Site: brandenburg
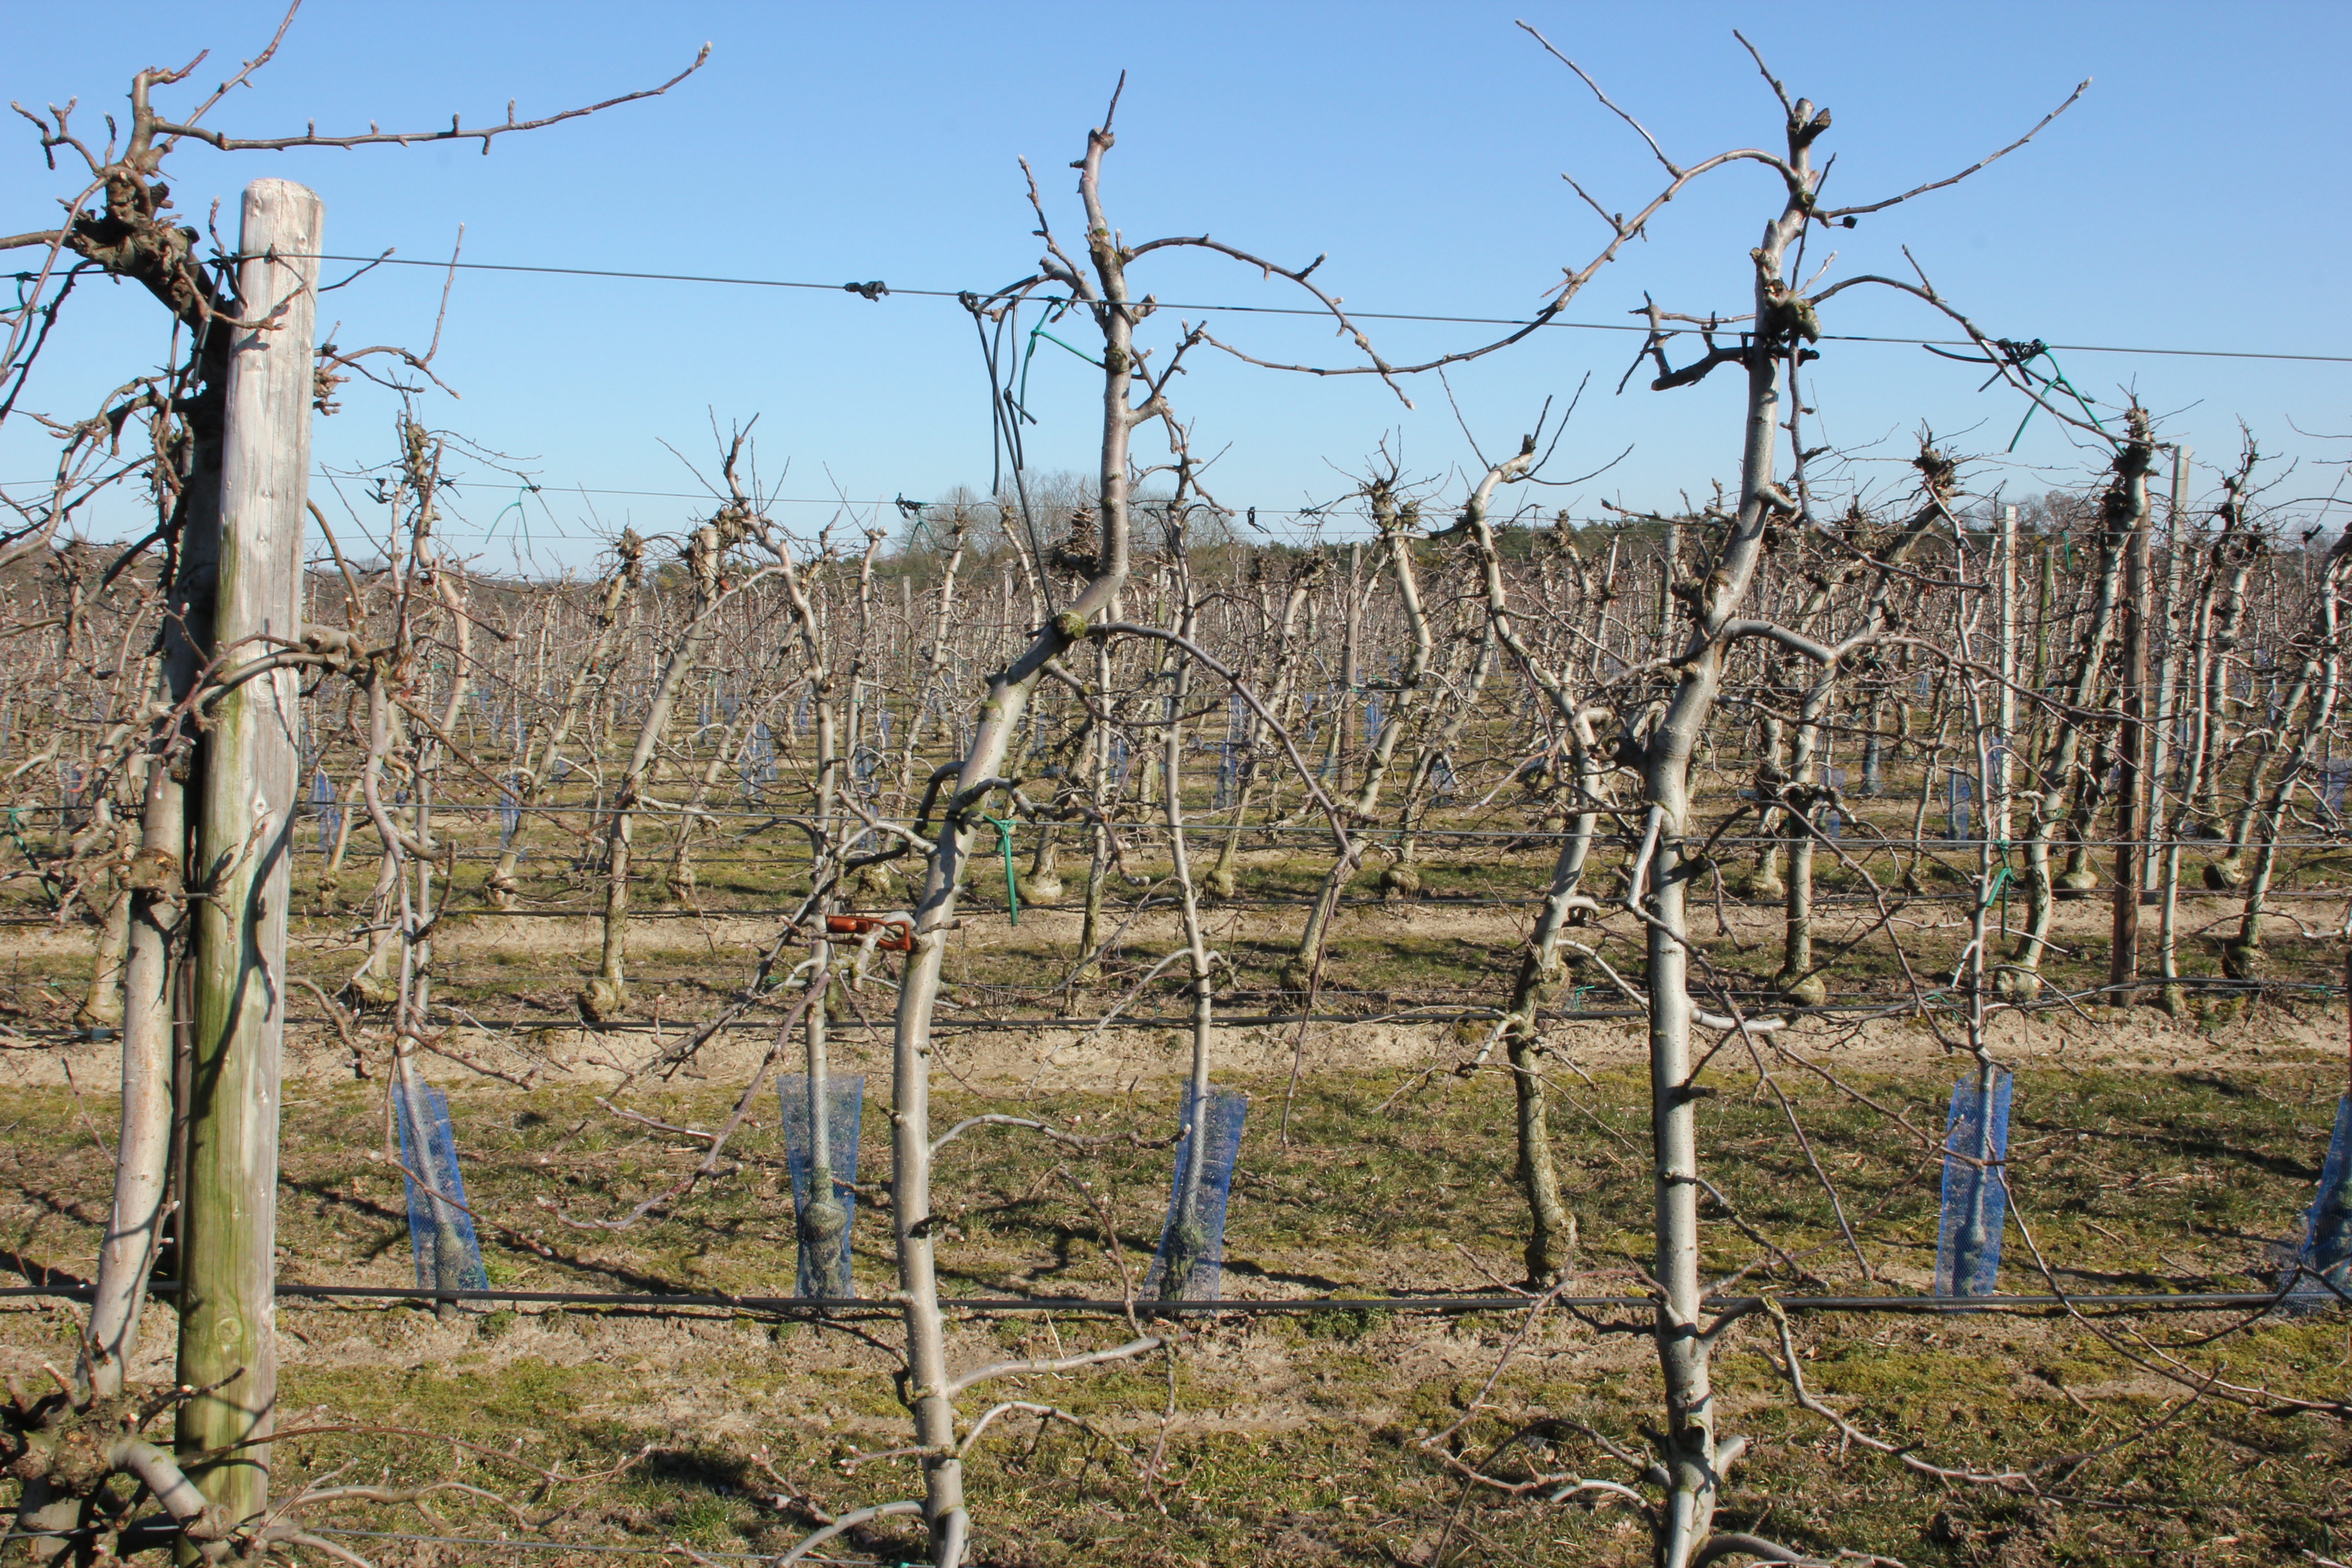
Growth stage (BBCH 03): Bud development